Zoya Fyodorova

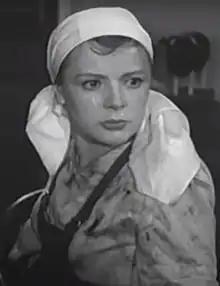

Zoya Alekseyevna Fyodorova (also Fedorova) (11 December 1981) was a Russian film star who had an affair with American Navy captain Jackson Tate in 1945 and bore a child, Victoria Fyodorova in January 1946. Having rejected the advances of NKVD police head Lavrentiy Beria, the affair was exposed resulting, initially, in a death sentence later reprieved to work camp imprisonment in Siberia; she was released after eight years. She was murdered in her Moscow apartment in 1981. The year before Fyodorova was murdered, she appeared in "Moscow Does Not Believe in Tears", which won an Academy Award for Best Foreign Language Film in 1980.